John M. MacDougal

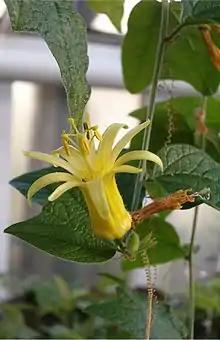
"Passiflora citrina", a species described by MacDougal

John Mochrie MacDougal (born 1954) is an American botanist, noted for his work on the taxonomy of passion flowers, having discovered several new species.